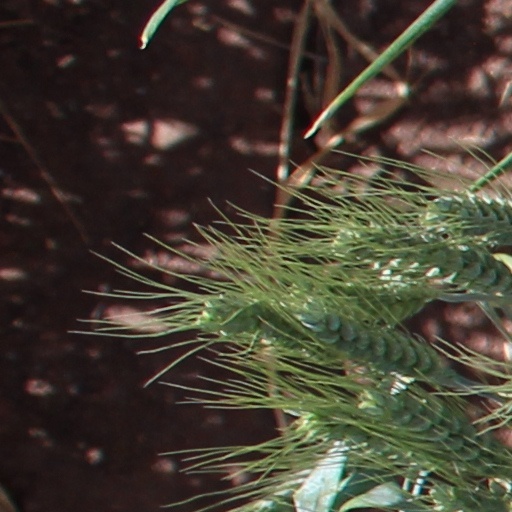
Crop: wheat